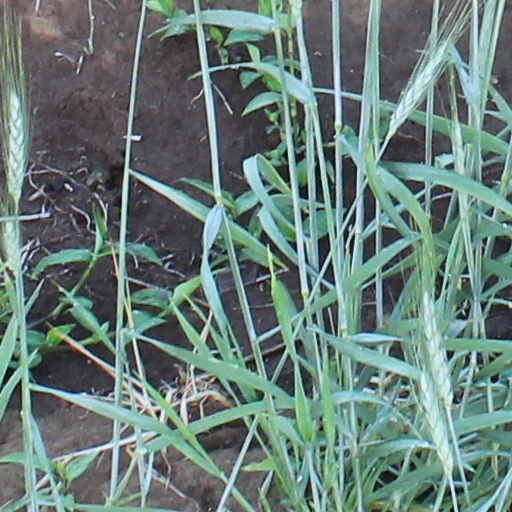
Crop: wheat